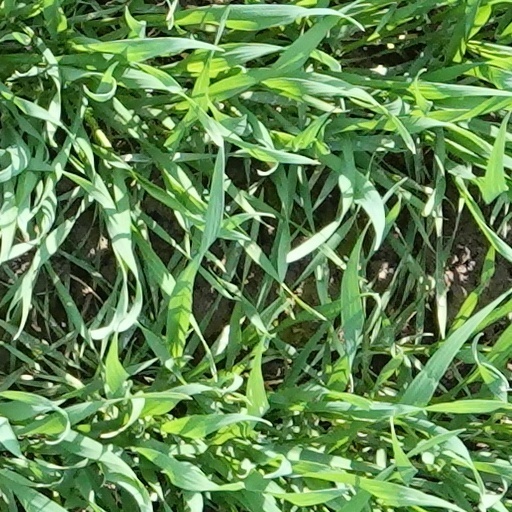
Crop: wheat